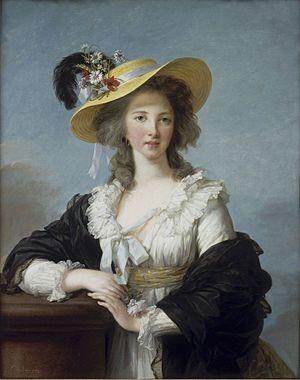
Jules Auguste Armand Marie de Polignac, né à Paris ou peut-être à Versailles, le 14 mai 1780 et mort à Saint-Germain-en-Laye le 30 mars 1847, est un homme politique français. Il porte successivement les titres de comte de Polignac, de prince de Polignac, puis brièvement celui de 3ᵉ duc de Polignac en mars 1847.